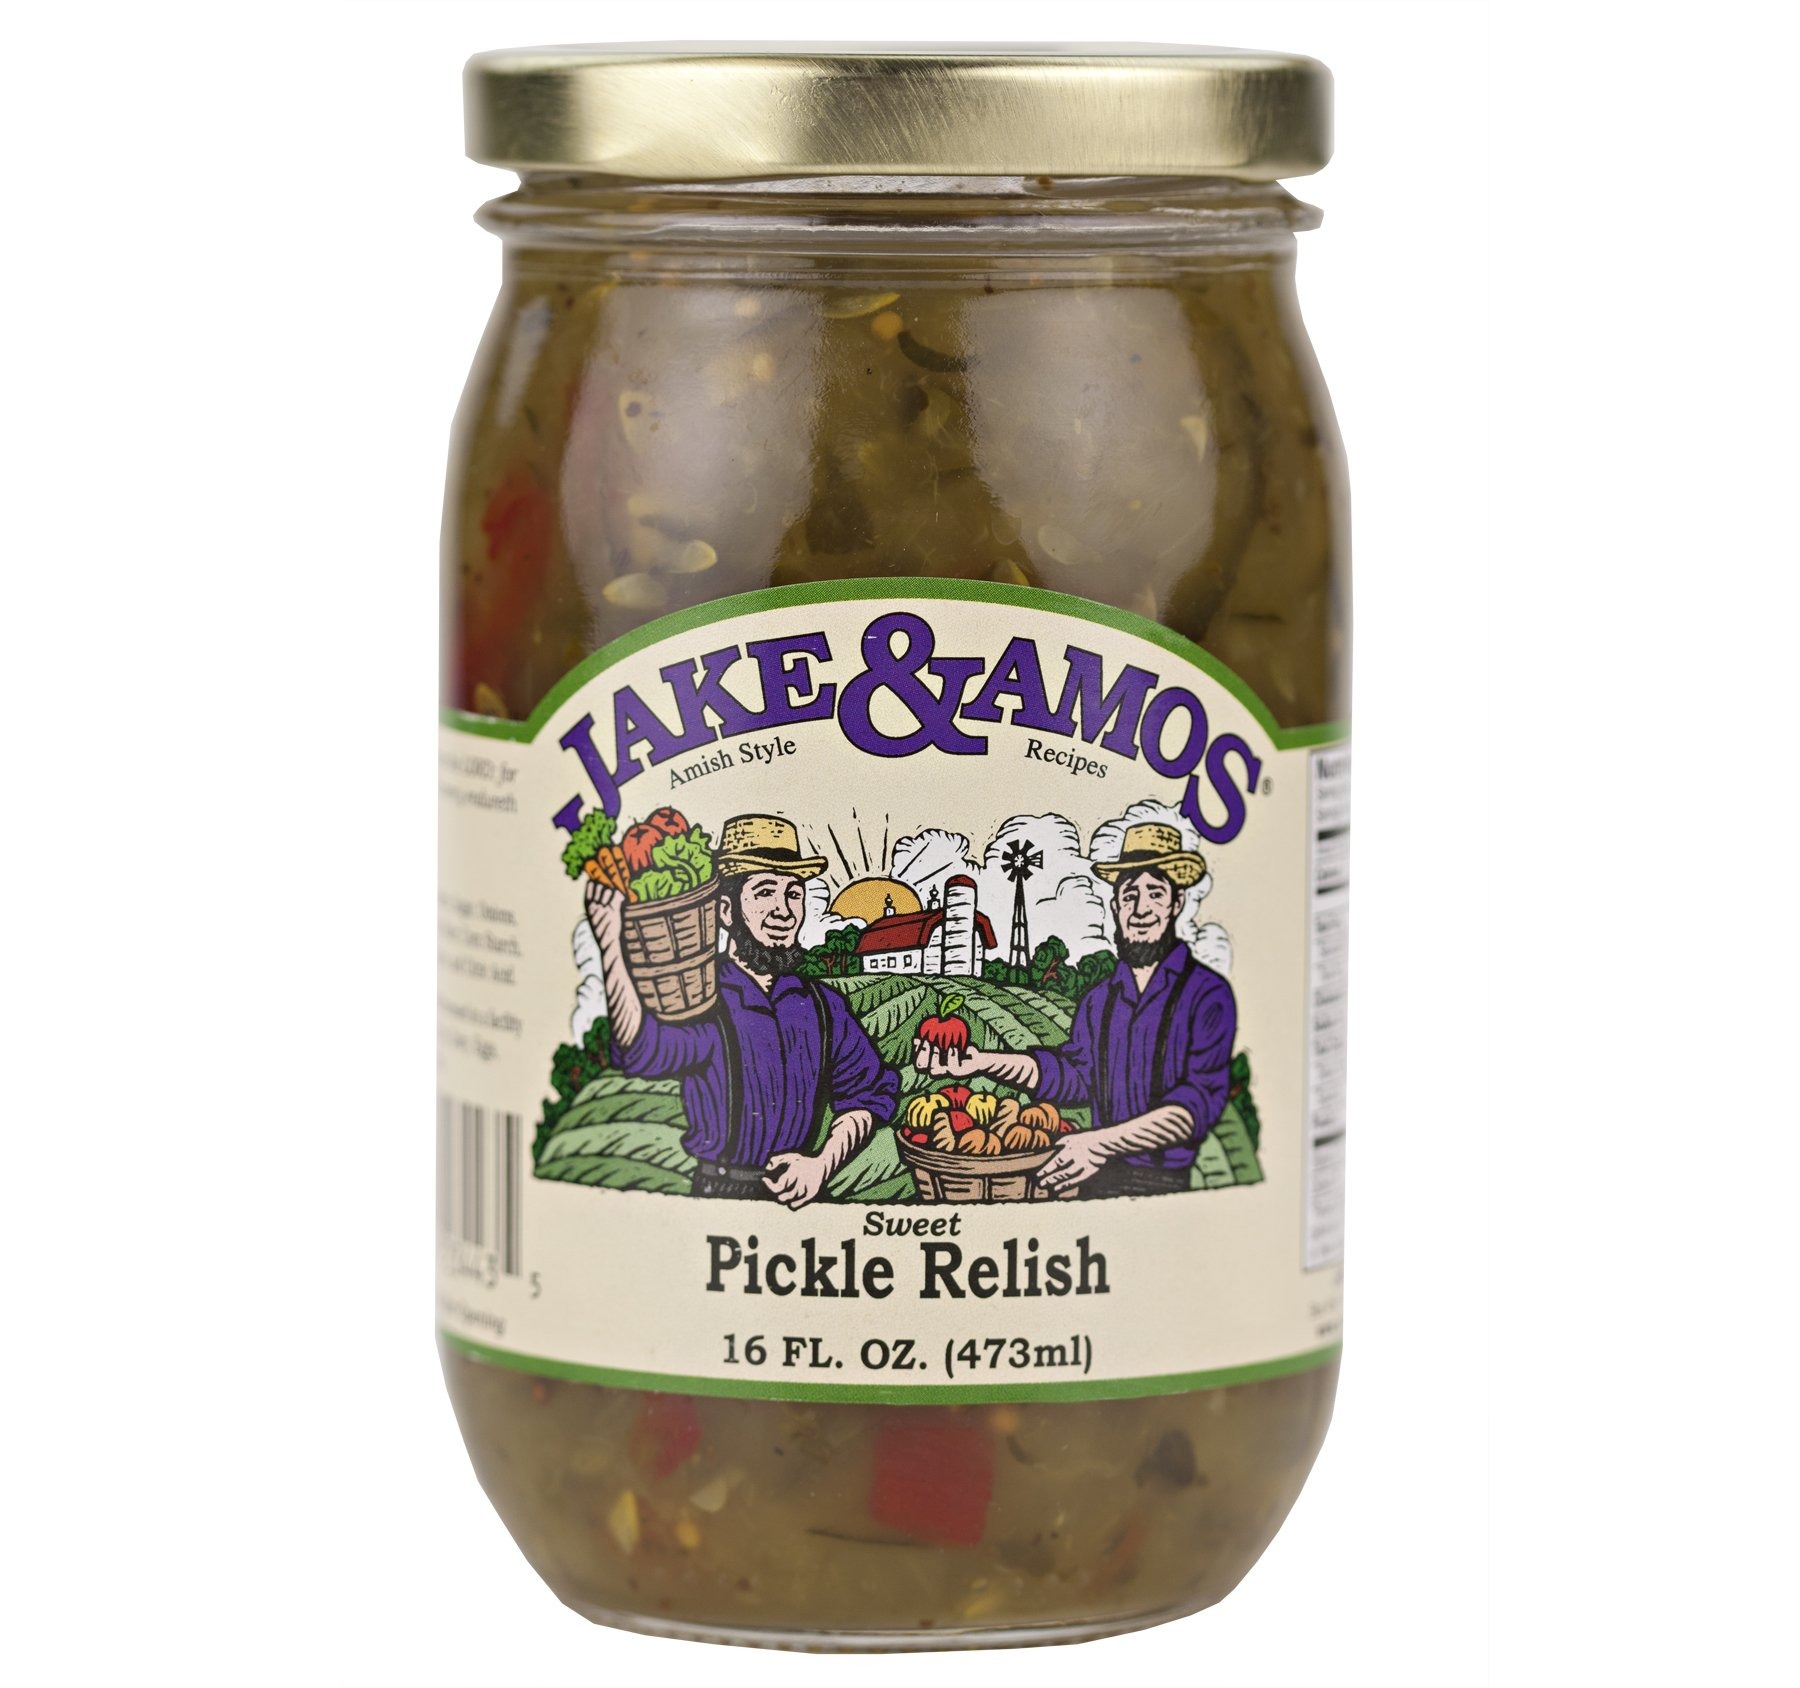
Item Name: Jake & Amos Sweet Pickle Relish 16 oz. (3 Jars)
Value: 48.0
Unit: Ounce

Price: 32.395